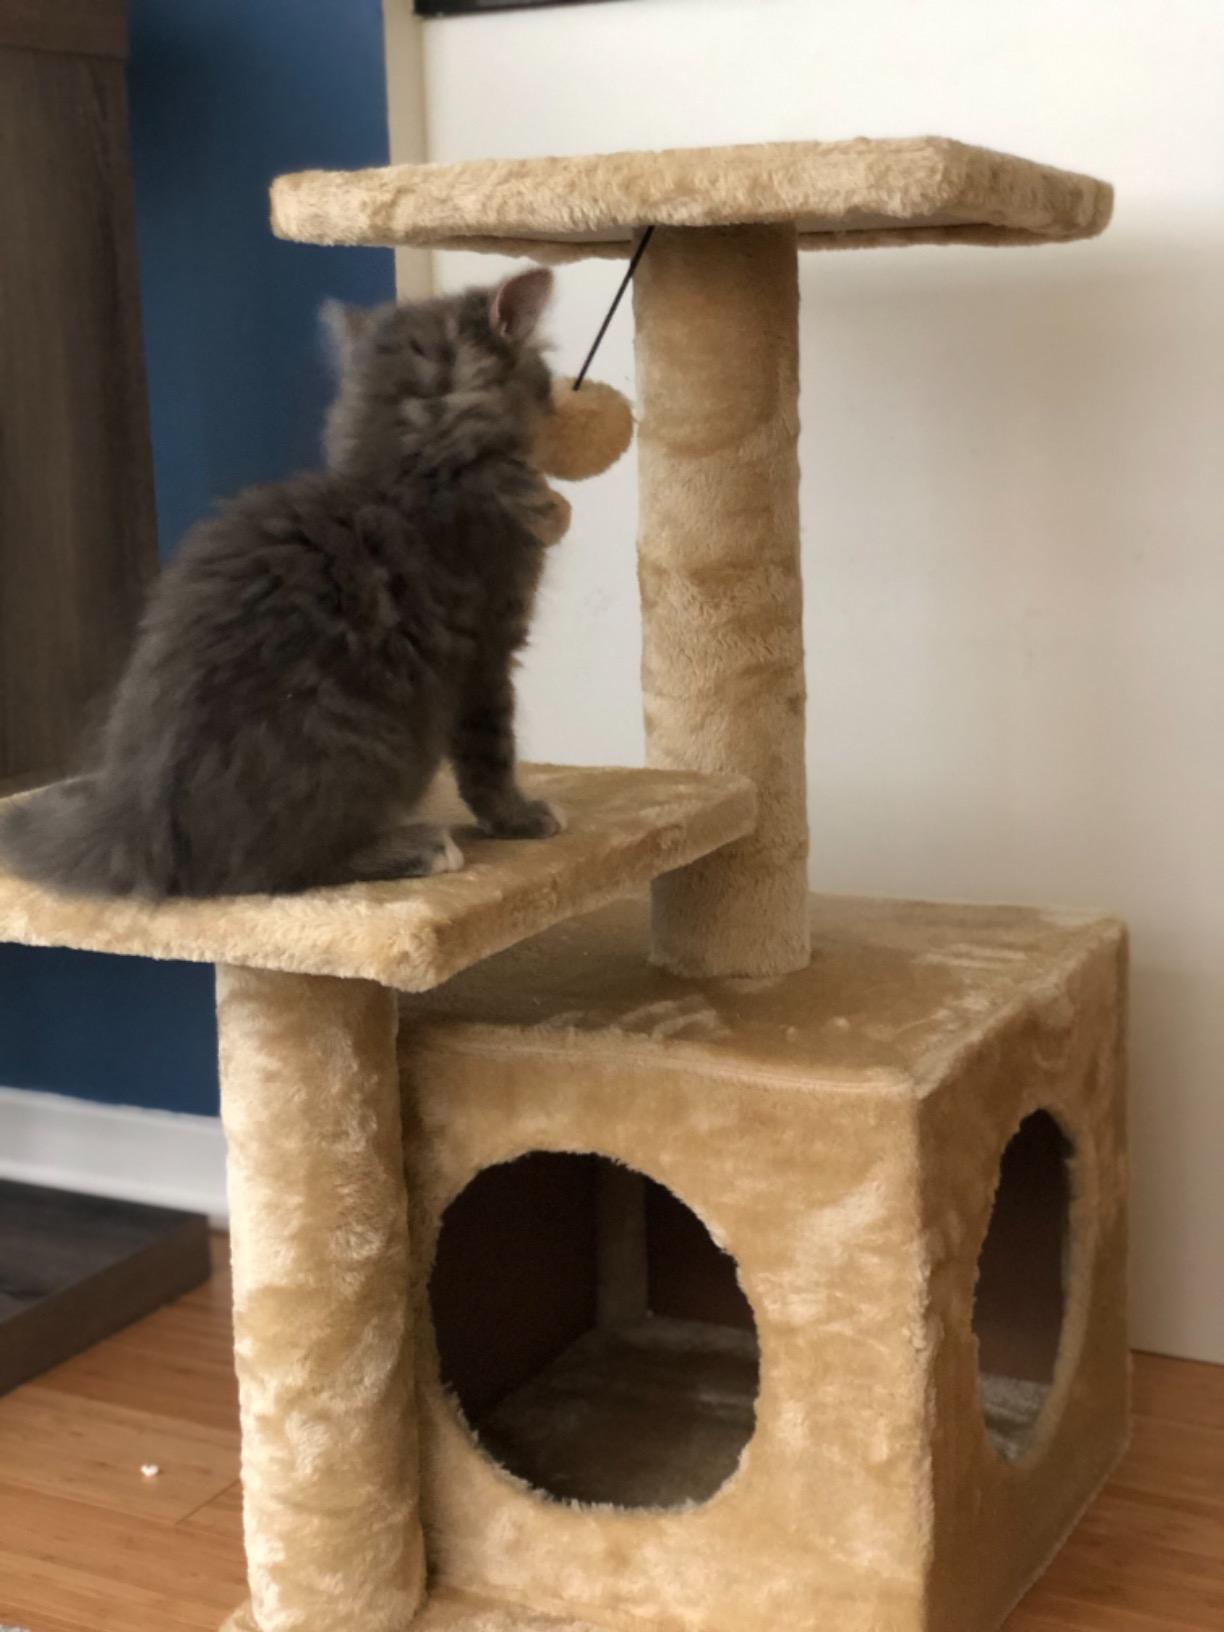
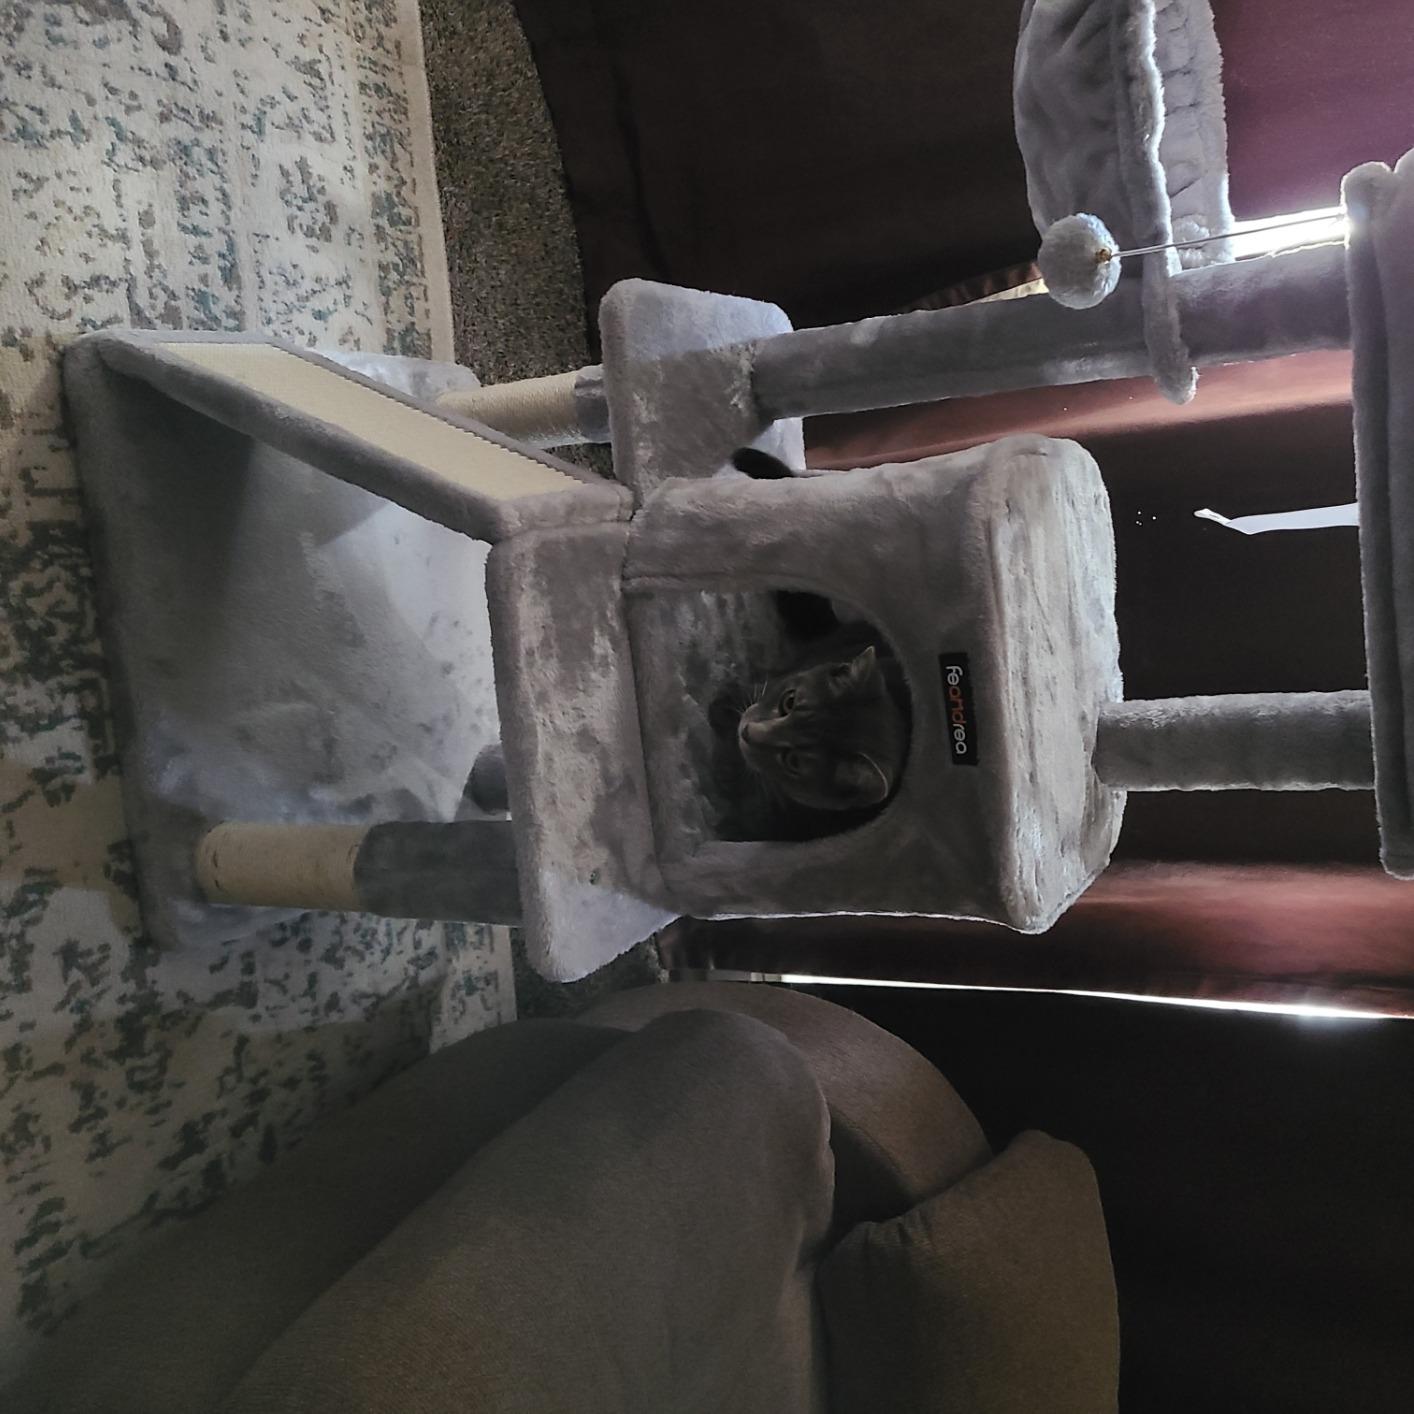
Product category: items_cat tree
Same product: no